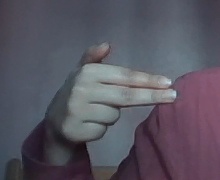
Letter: ghain